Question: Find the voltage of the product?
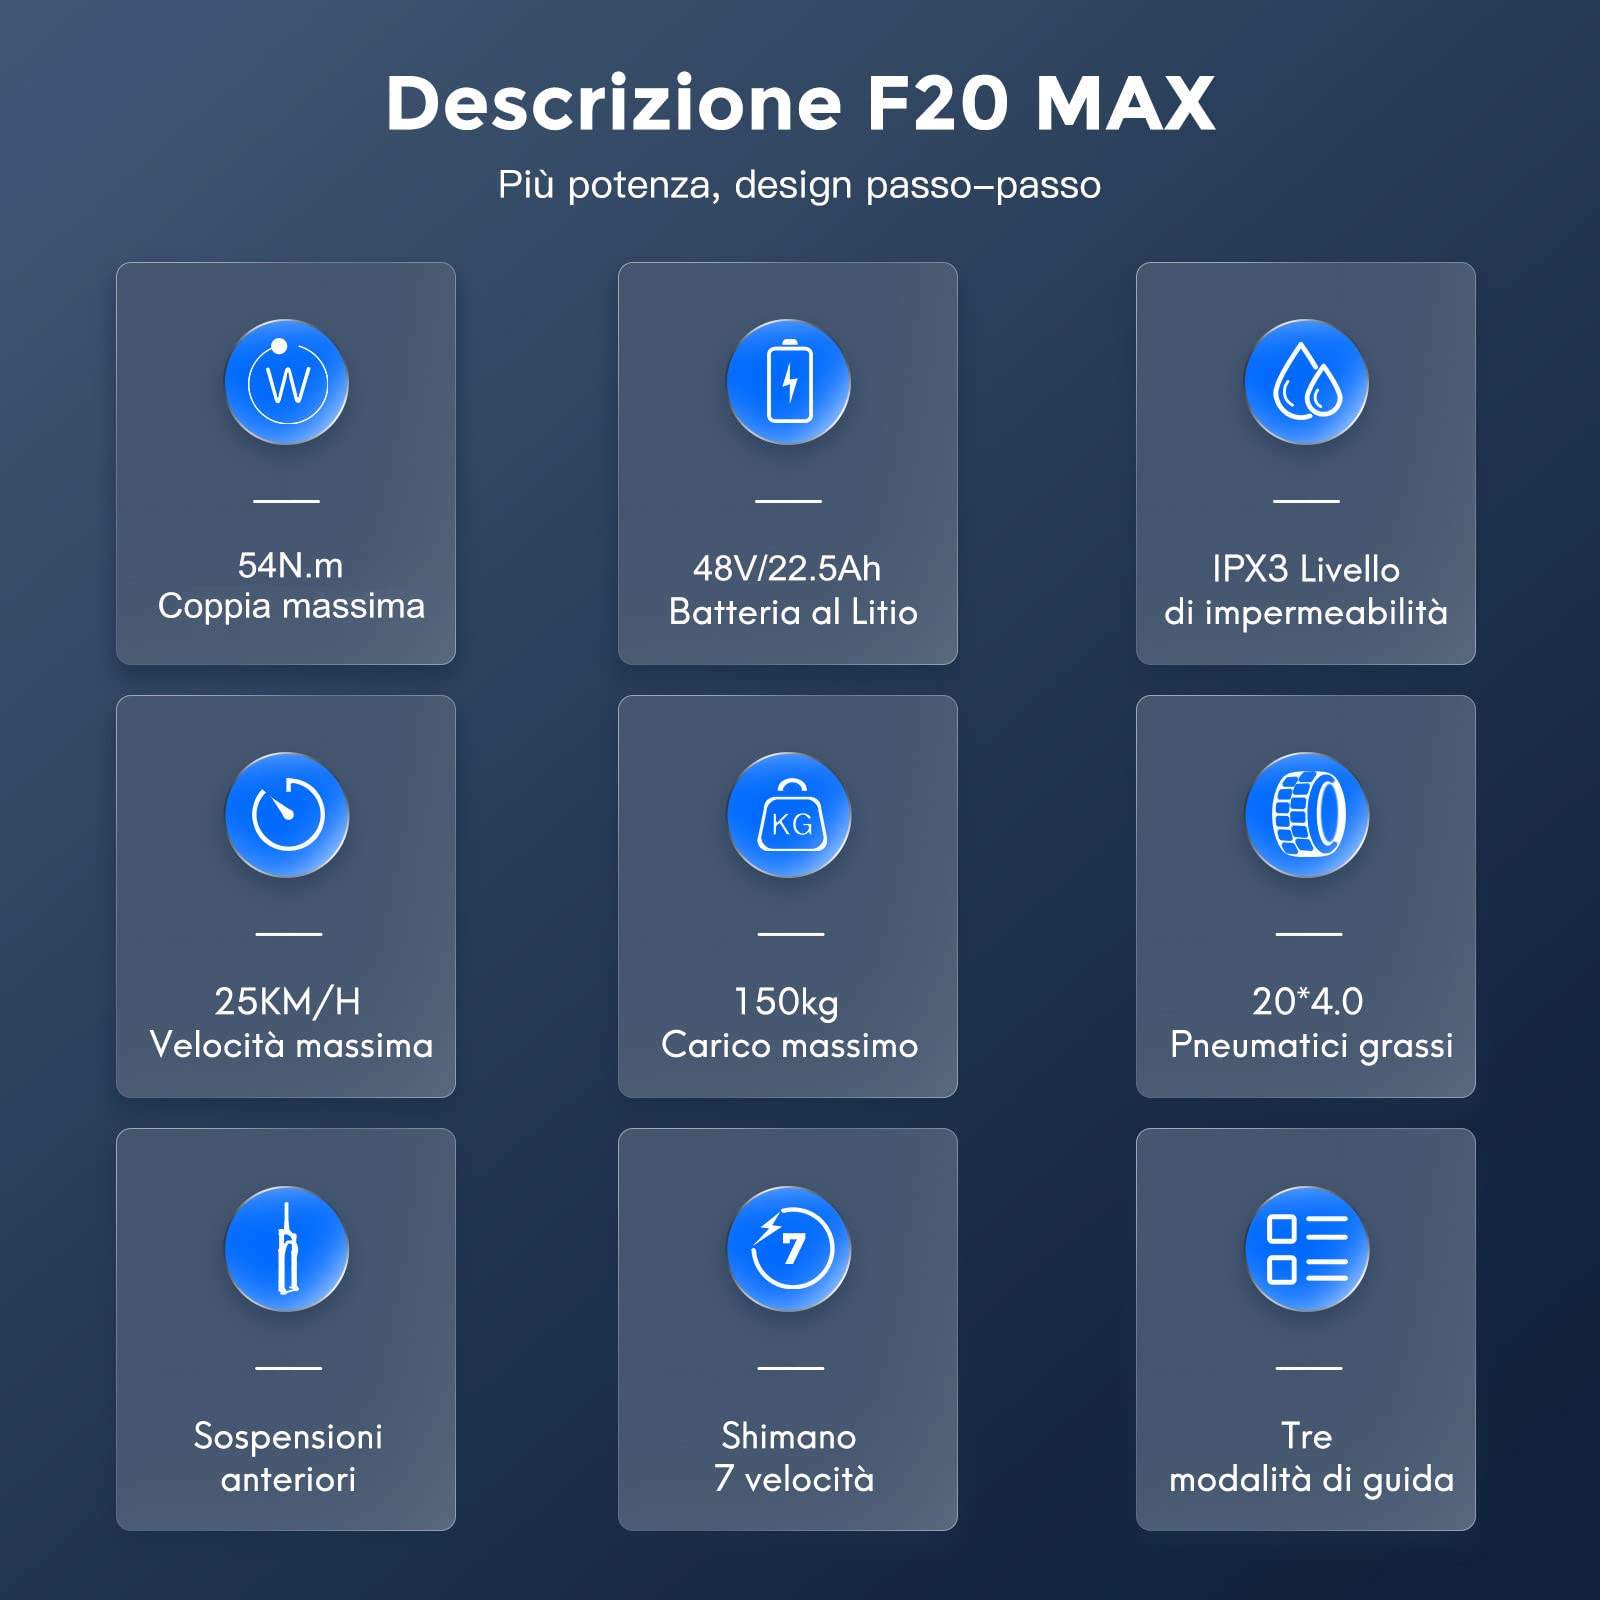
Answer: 48.0 volt